White Helmets (Syrian civil war)

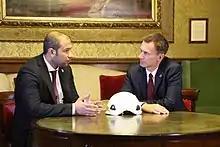
Raed al-Saleh (left), SCD Director, meets with UK Foreign Secretary Jeremy Hunt in 2018

In May 2018, the US State Department announced that funding has been frozen for the White Helmets. A State Department official indicated that they were reviewing assistance programs in Syria overall, which included funding for the White Helmets, and at the same time indicated that the United States would continue to support the White Helmets through multilateral donations. The chairman of the White Helmets stated that the government of the United States, and other supportive institutions, promised to continue to provide critical funding to the organization.